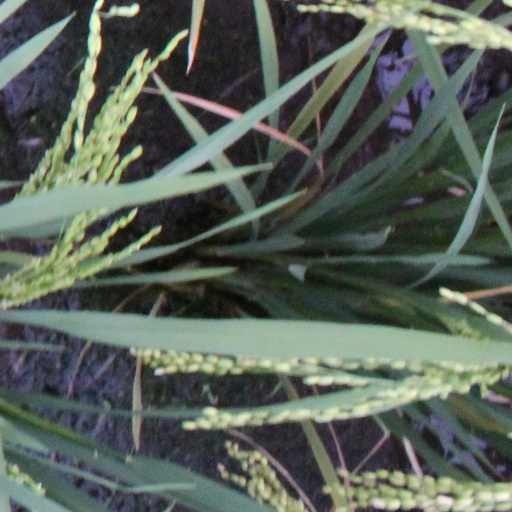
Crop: rice